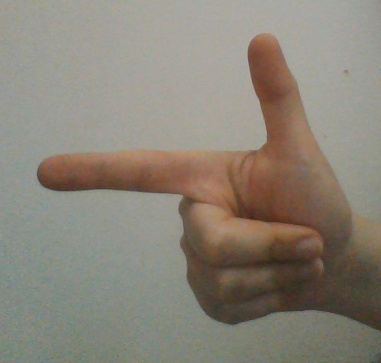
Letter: yaa